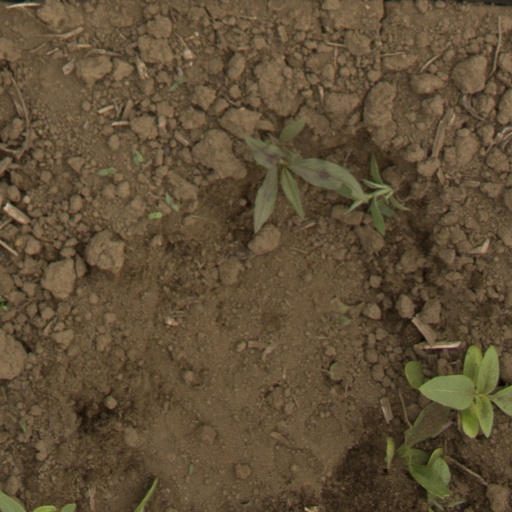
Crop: Jerusalem artichoke